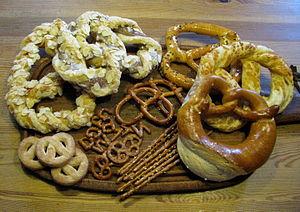
Un ou une bretzel est une pâtisserie salée traditionnelle typique de l'Alsace et de la Bavière qui se disputent l'appartenance, à base de pâte de brioche, pochée dans une solution alcaline, en forme de nœud ou de bras entrelacés, et recouvert d'éclats de gros sel.